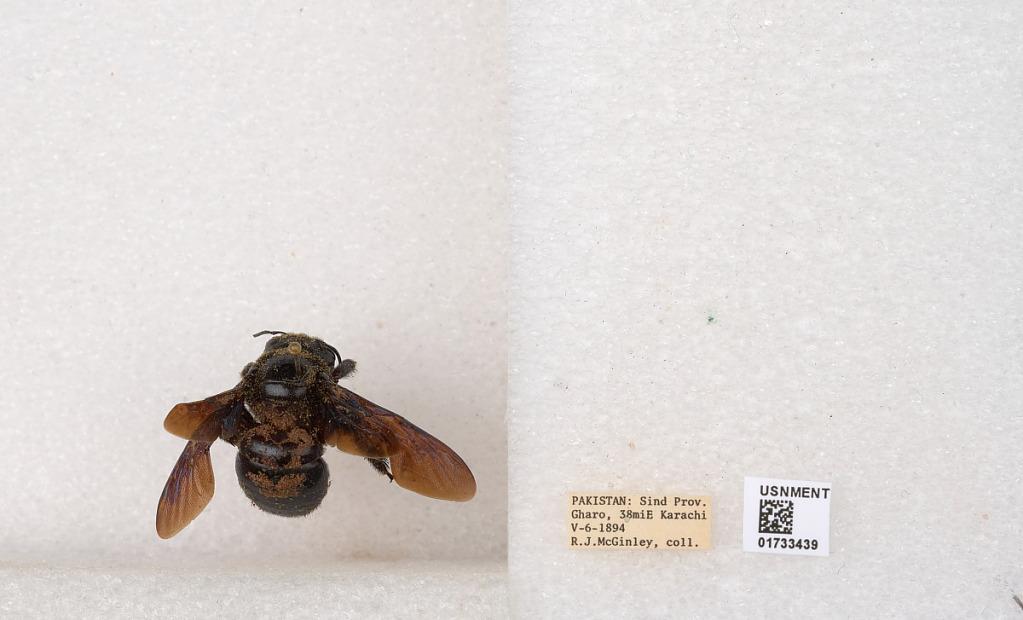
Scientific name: Xylocopa (Ctenoxylocopa) fenestrata (Fabricius)
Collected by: R. McGinley
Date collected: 1894-5-6
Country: Pakistan
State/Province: Sindh
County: Thatta District
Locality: Gharo, 38 mi E Karachi